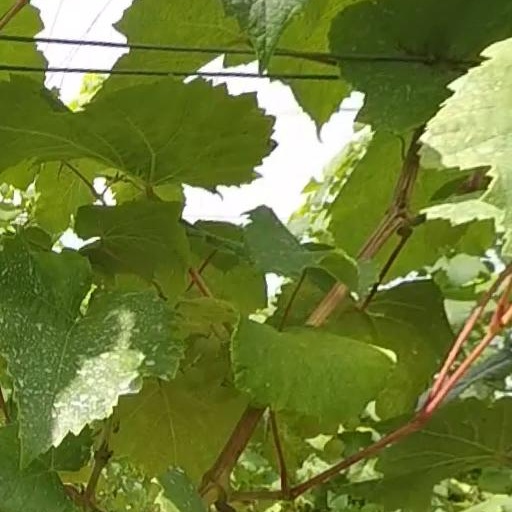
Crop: grape